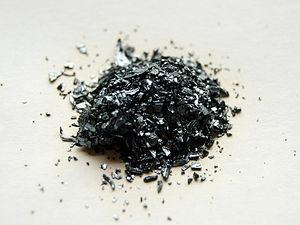
Le diiode est une molécule composée de deux atomes d'iode liés entre eux. Dans les conditions normales de température et de pression, le diiode est à l'état solide, il passe directement de l'état solide à l'état gazeux par sublimation. C'est un produit irritant qui doit être manipulé avec précaution.
Bernard Courtois est un salpêtrier et un chimiste français connu pour ses découvertes de la morphine, et surtout de l'iode, qui eurent des conséquences considérables en médecine et dans le développement de la photographie.
L'iode est l'élément chimique de numéro atomique 53, de symbole I. C'est un membre de la famille des halogènes.